Latakia (tobacco)

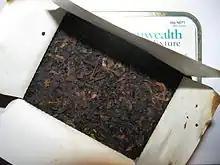
Tobacco with latakia

Tobacco grown within the arid desert climate of the Middle East and Mediterranean is known in the tobacco industry as Oriental tobacco. Compared to the tobacco plant most commonly grown in the Western world ("Nicotiana tabacum") which is on average and has up to 24 forearm-sized leaves, Oriental tobacco plants consists of "Nicotiana rustica" which are roughly to in height with up to 100 palm-sized to hand-sized leaves, as well as "Nicotiana tabacum"; though the climate tends to produce smaller sized plants of approximately to in height. Historically, both Syrian and Cyprian Latakia use varieties of "N. tabacum" and "N. rustica", though many modern commercial producers use "Nicotiana tabacum".